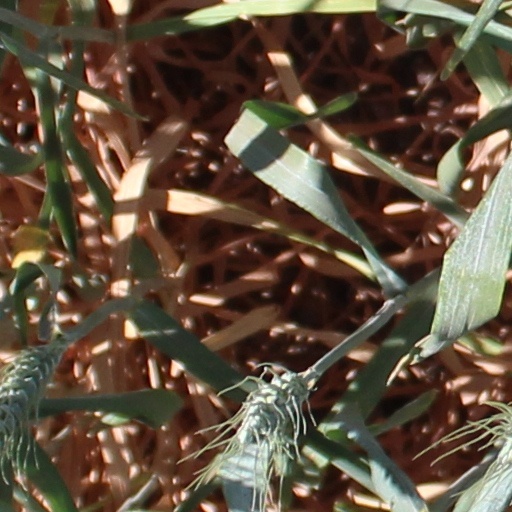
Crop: wheat